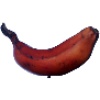
Label: Banana Red 1